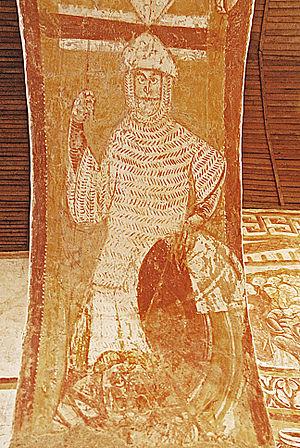
Les fresques de l'église Saint-Martin de Vic sont le décor peint qui s'étend sur le chœur et l'abside de l'église Saint-Martin de Vic. Ces fresques uniques font la célébrité de l'église et du lieu. Elles ont été reconstituées à l'identique en deux lieux très différents : à la Cité de l'architecture et du patrimoine de Paris et à Naruto au Japon au Musée d'art Ōtsuka.